Bolinder-Munktell

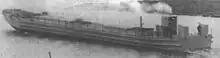
A Bolinder-class landing craft, a Russian ship class, named after the supplier of semi-diesel engines installed in them

Bolinder produced a wide range of marine engines, mostly of the semi-diesel (hot-bulb) type. Some of those sizes proved to be ideal in narrow boats, and some Bolinder motors are still in use for this purpose. When starting, the cylinder head has to be heated with a kerosene blowtorch to get the hot bulb heated, and to be able to start the combustion process.